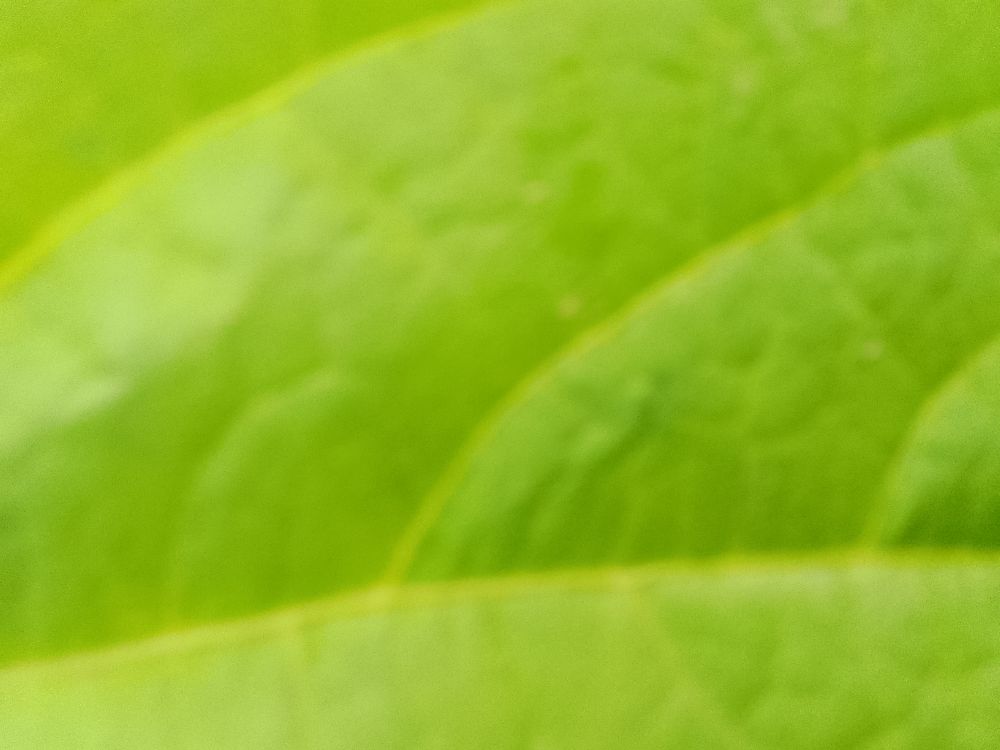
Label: healthy